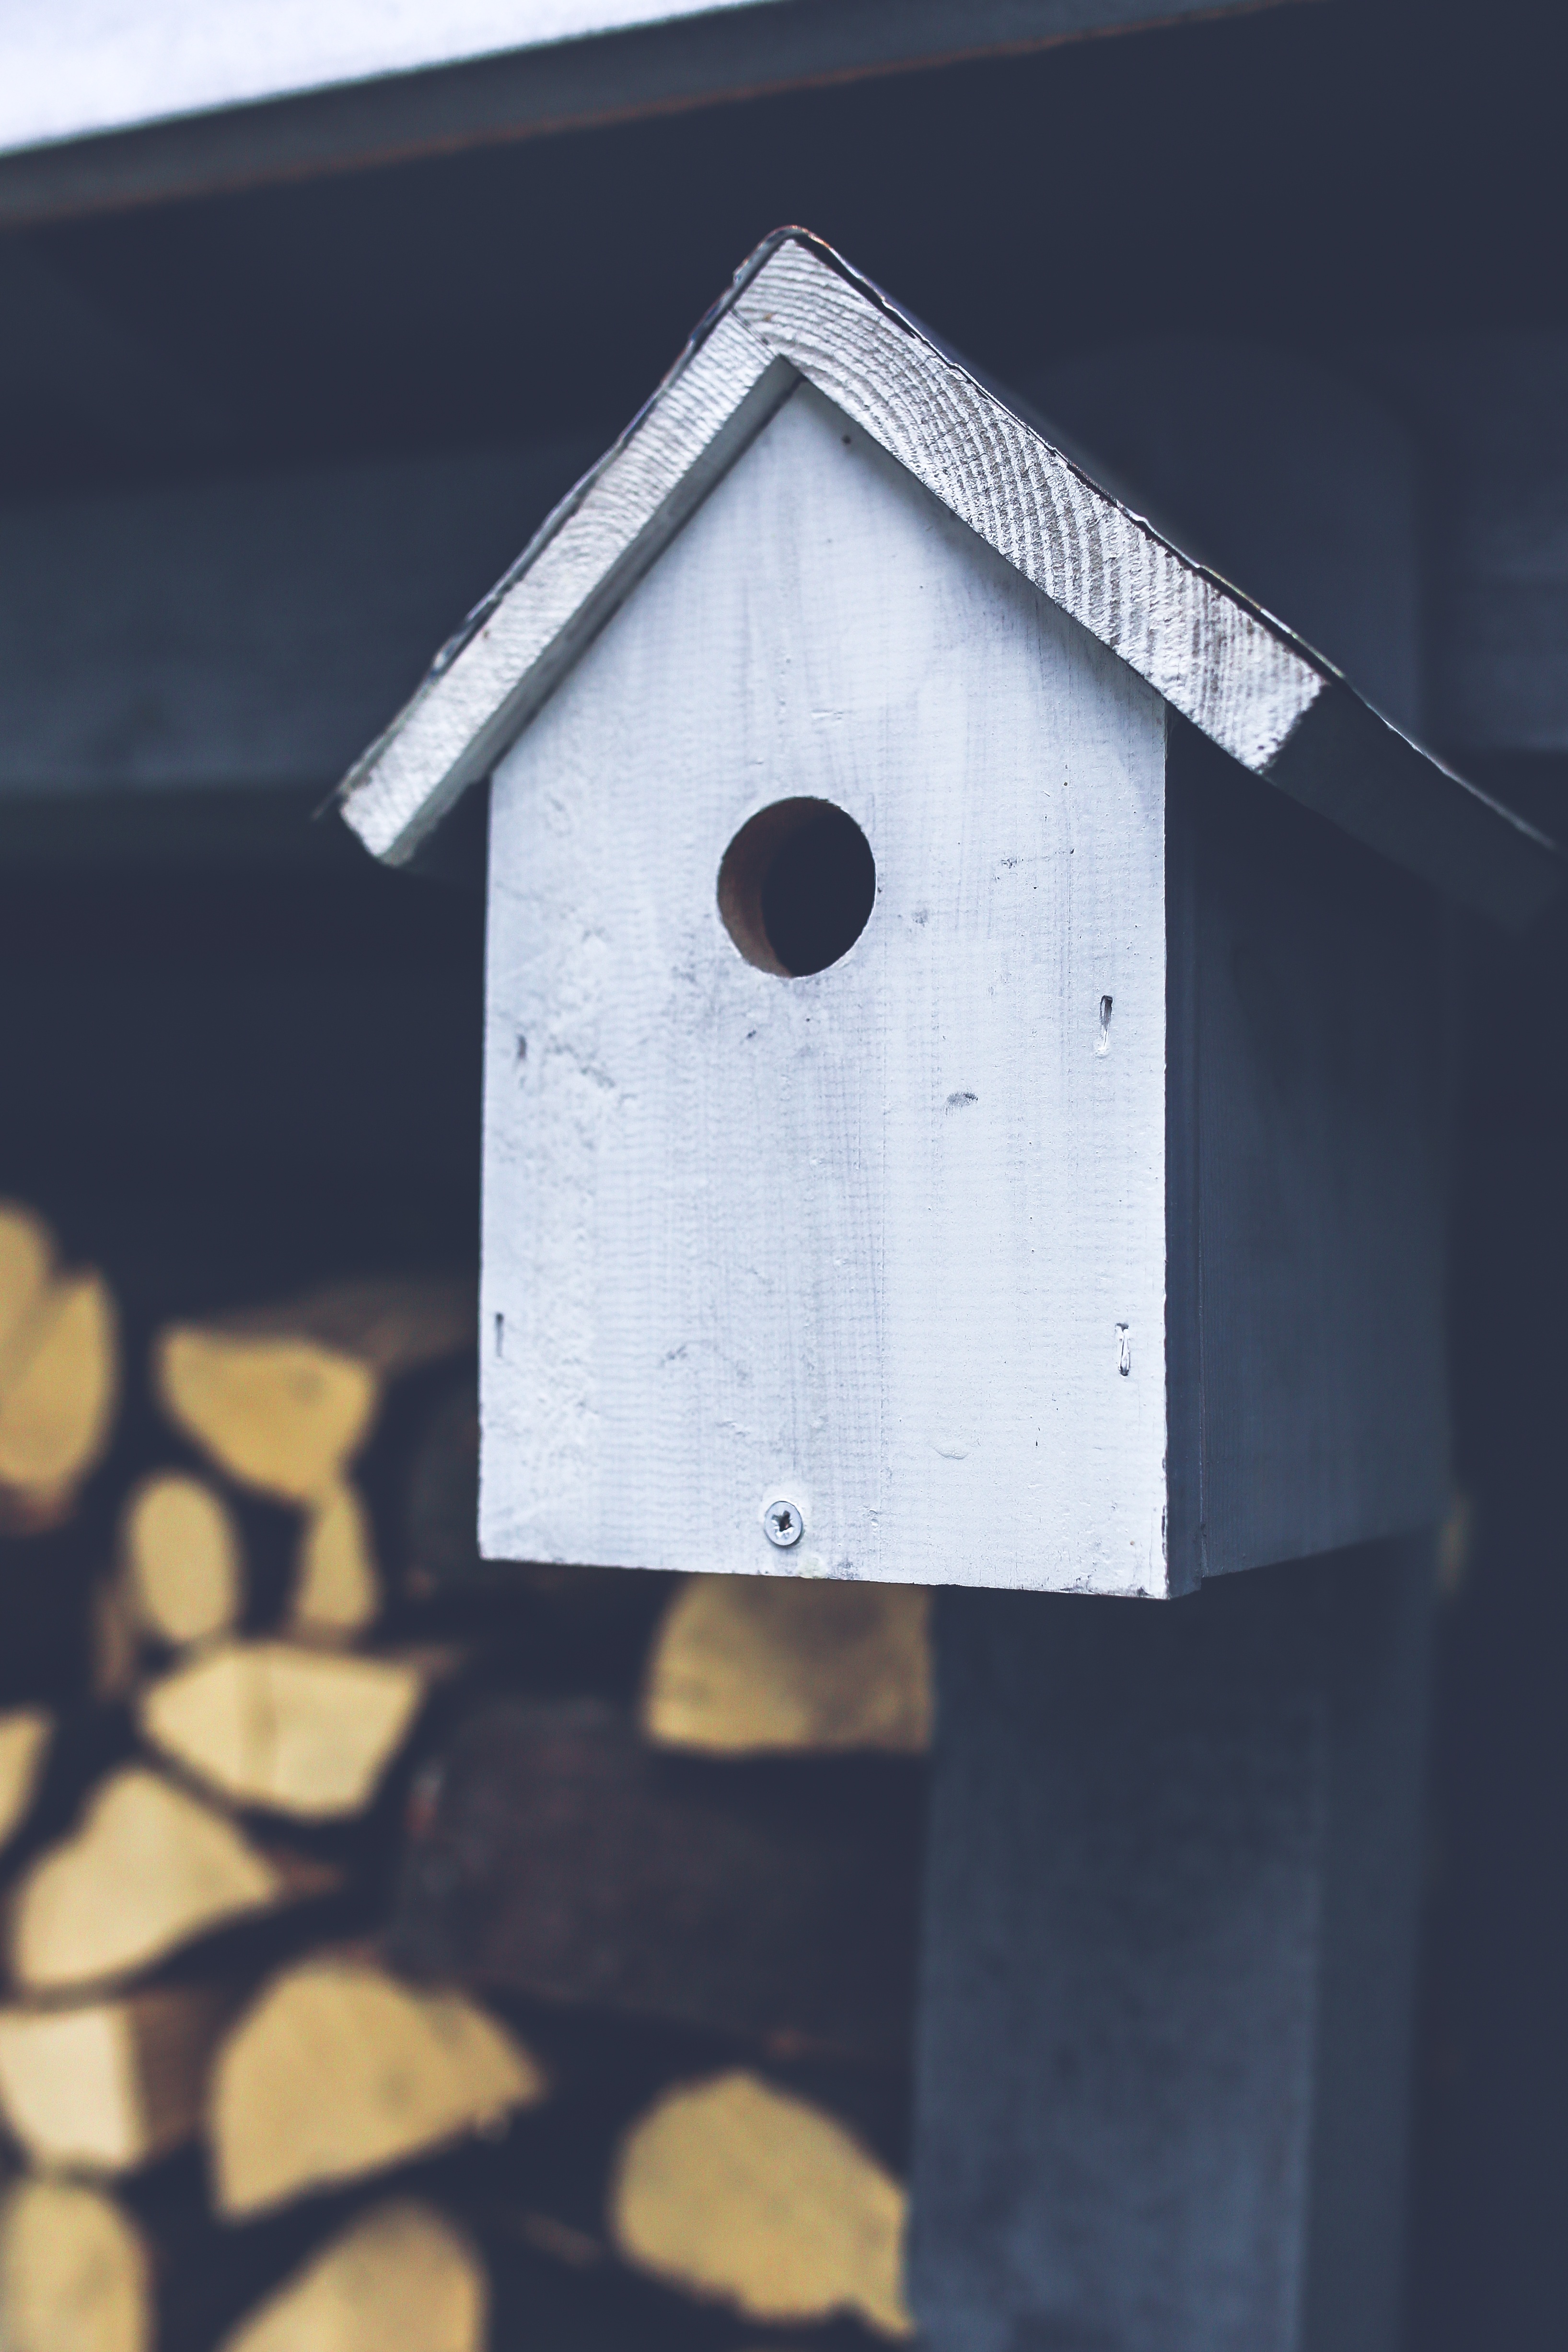
winter, bird, wing, light, wood, white, gray, blue, lighting, help, feeding, grey, wooden, birdhouse, shape, over winter